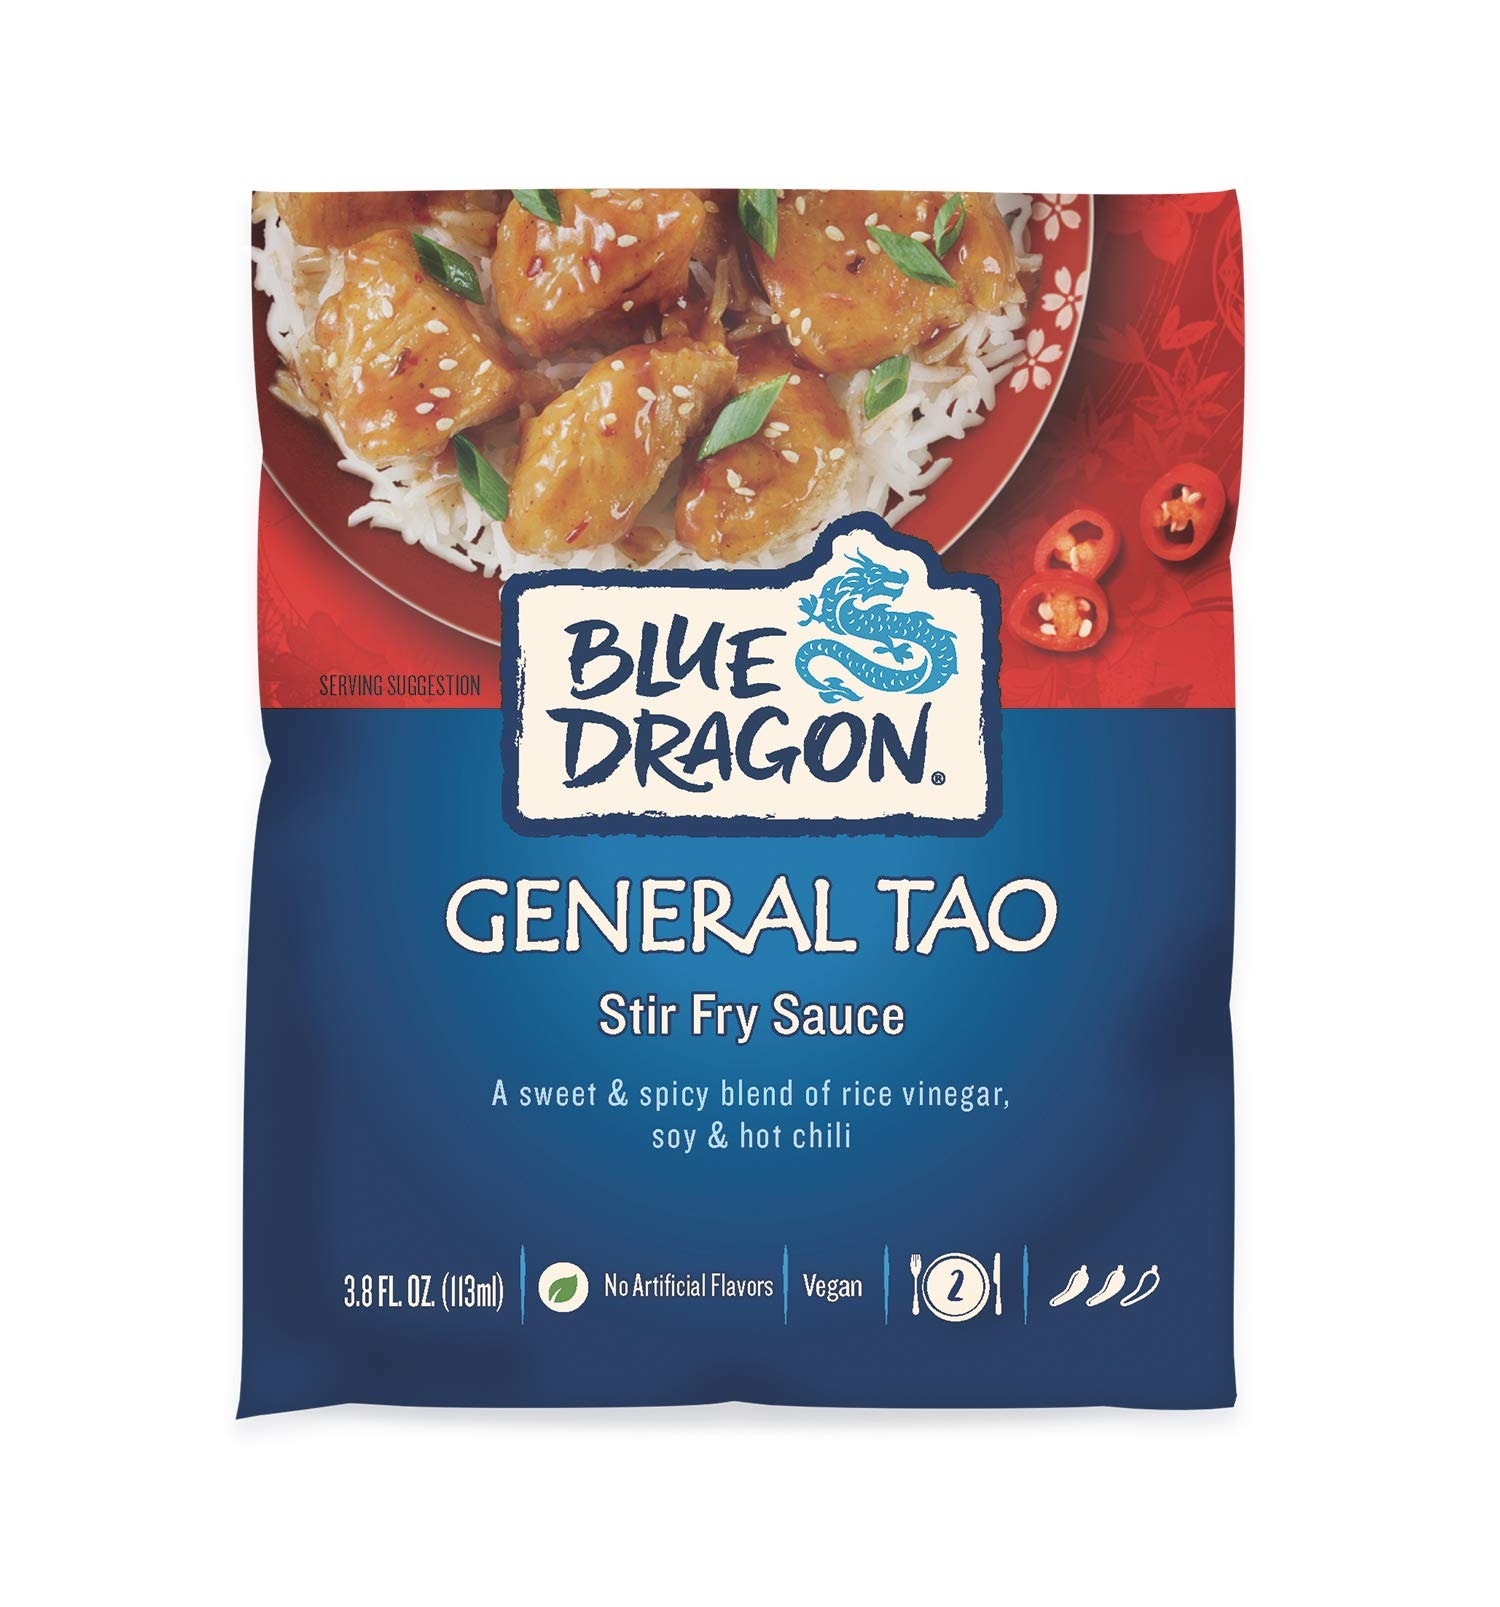
Item Name: Blue Dragon General Tao Stir Fry Sauce Sachet, 3.8 Oz
Bullet Point 1: Explore Authentic Asian: Blue Dragon General Tao Stir Fry Sauce Sachets perfect for a classic stir fry or marinade
Bullet Point 2: Simple Ingredients: Blue Dragon General Tao Stir Fry sauce is a sweet and spicy blend of rice vinegar, soy and hot chili
Bullet Point 3: Simple Ingredients: Blue Dragon General Tao Stir Fry sauce is a sweet and spicy blend of rice vinegar, soy and hot chili
Bullet Point 4: Each package of Blue Dragon General Tao Stir Fry Sauce Sachet serves 2 and is a perfect pairing with Blue Dragon Medium or Thin Cantonese Egg Noodles
Bullet Point 5: Contains 1 Blue Dragon General Tao Stir Fry Sauce Sachet
Value: 3.8
Unit: Ounce

Price: 21.635